Uganda Museum

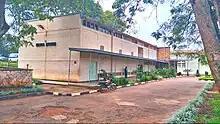
Side view of Uganda National Museum main building

The museum building is a historical landmark designed by German architect Ernst May. The building was designed with ample natural lighting and air to ensure proper preservation of objects.